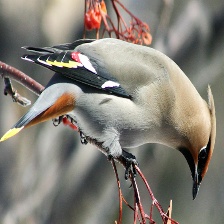
Species: CEDAR WAXWING
Scientific name: BOMBYCILLA CEDRORUM